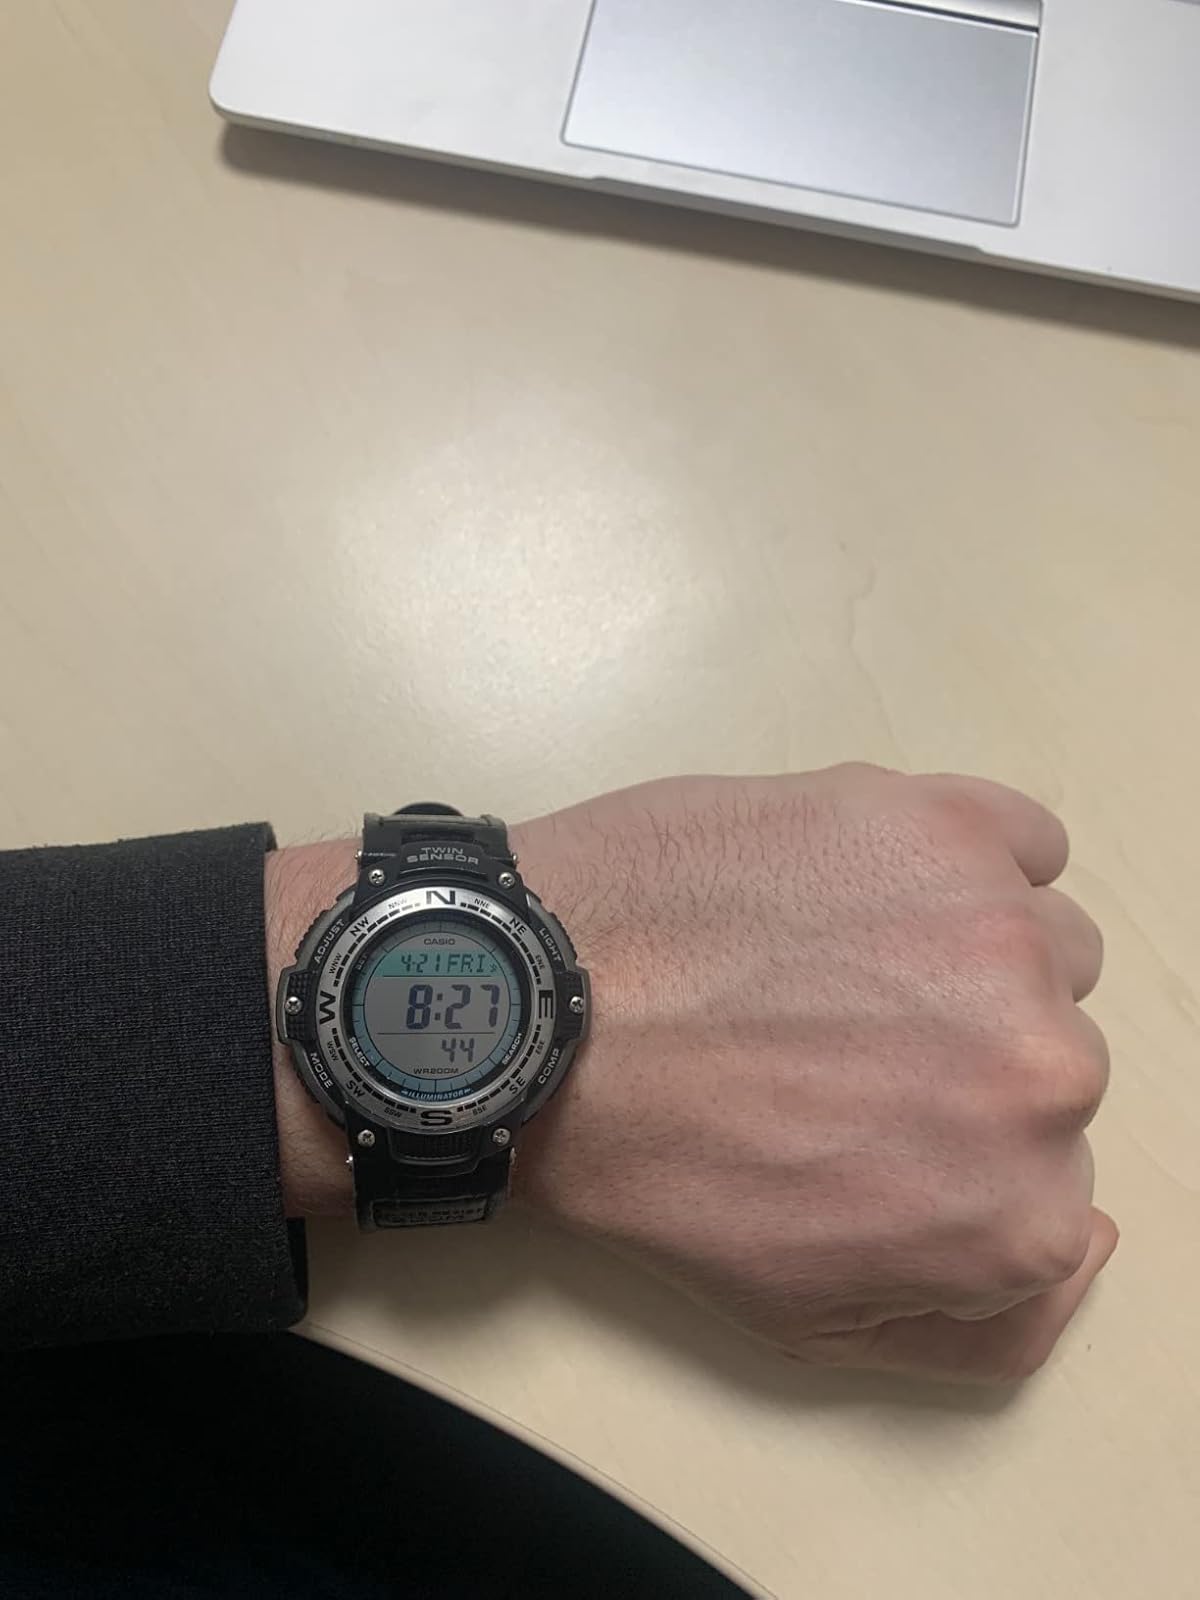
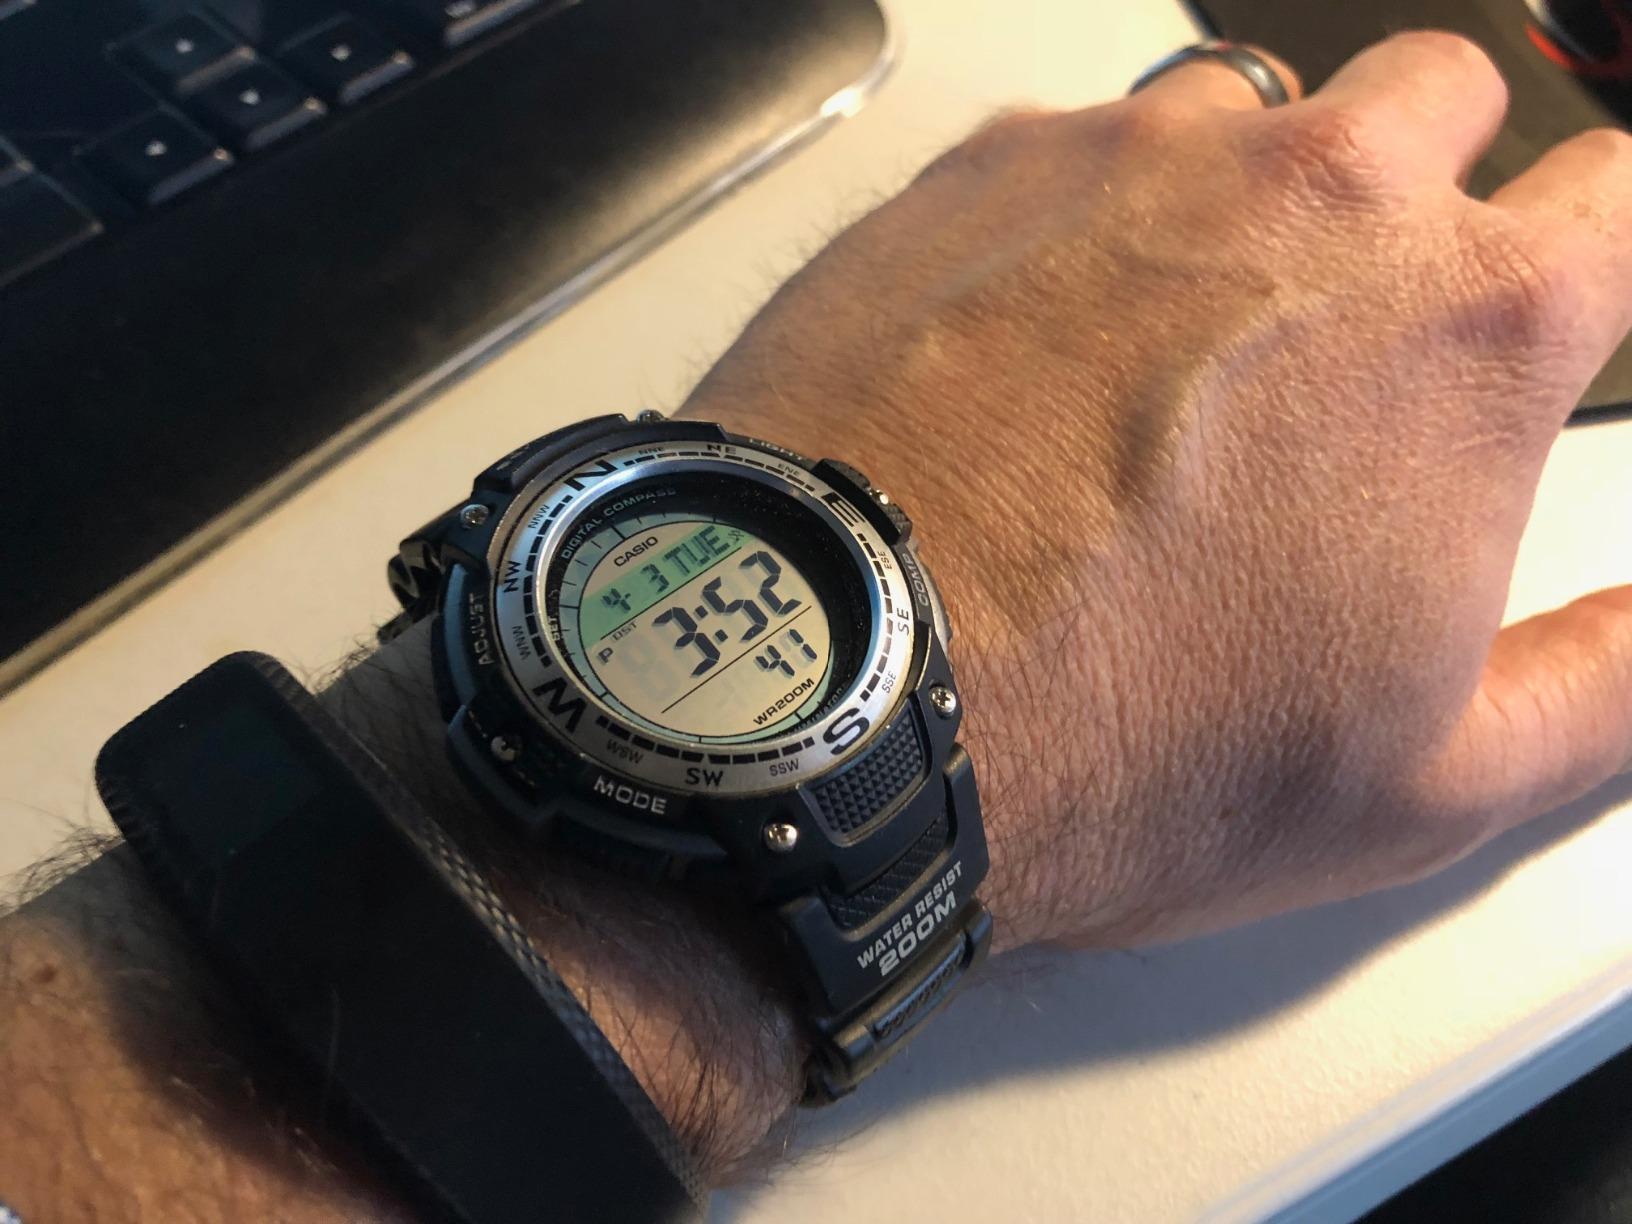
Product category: accessories_watch
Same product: yes